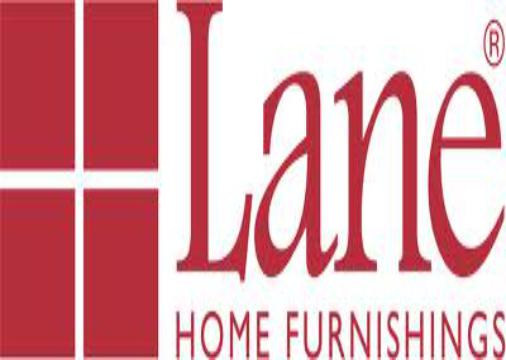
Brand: Lane Furniture
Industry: Necessities